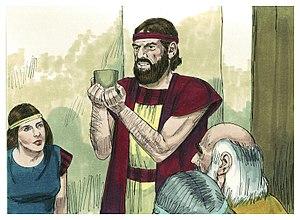
Illustration biblique du livre de la Exode chapitre 13 עברית: 13 האיור המקראי של change me! פרק हिन्दी: {{{hi}}} अध्याय change me! की पुस्तक की बाइबिल चित्रण Bahasa Indonesia: Ilustrasi Alkitab dari Kitab Keluaran pasal 13 Italiano: Illustrazione biblica del libro della change me! Capitolo 13 日本語: change me!13章の本の聖書の実例 Jawa: Ilustrasi Alkitab saking Kitab Pangentasan pasal 13 한국어: change me! 13 장 장부의 성경 그림 Bahasa Melayu: Ilustrasi Alkitab dari Kitab Keluaran pasal 13